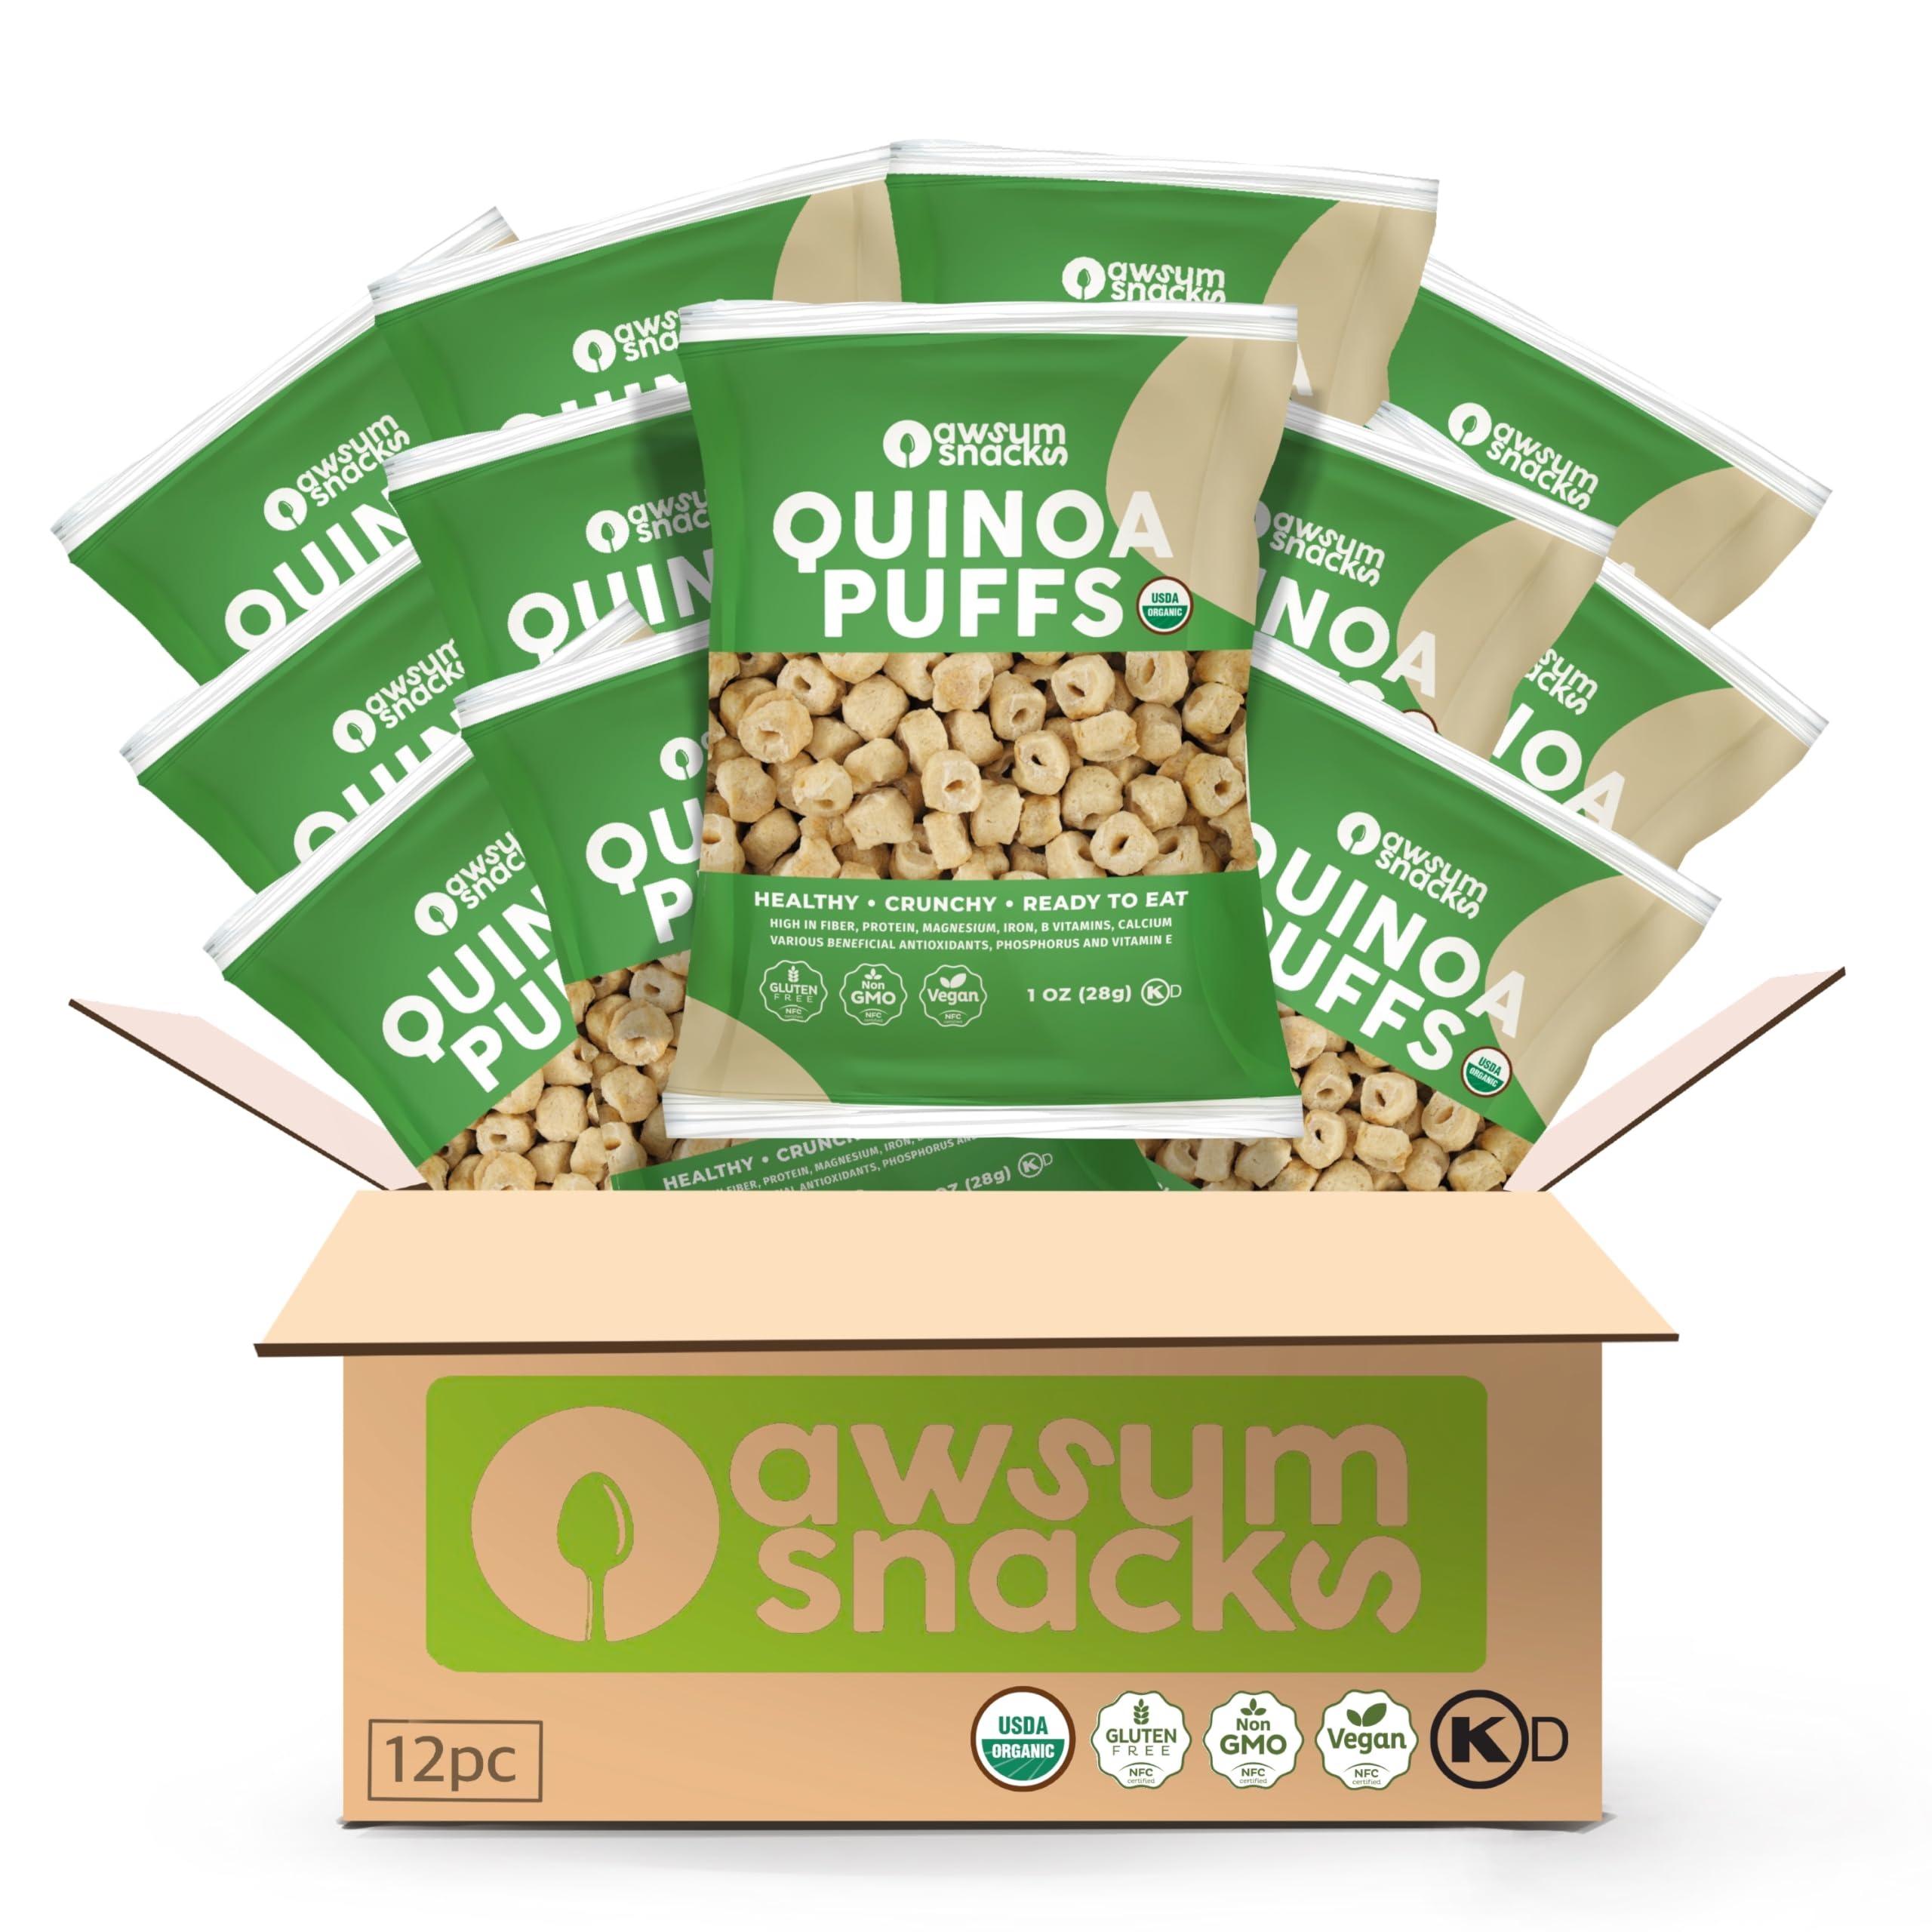
Item Name: Awsum Snacks Organic Quinoa Puffs Healthy Snack - Nutritional Food - Plant-Based Protein - Kosher Vegan Non-GMO Gluten Free Puffed Croutons For Adults And Kids - No Added Sugar (12 bags 1oz).
Bullet Point 1: Awsumsnacks Quinoa puffs are a super healthy and organic snack option made from quinoa, a nutrient-packed superfood that is gluten-free and grain-free, making it suitable for those with dietary restrictions
Bullet Point 2: These delicious quinoa puffs are a guilt-free snack with no added sugar, providing a clean and wholesome taste that will satisfy your cravings without sabotaging your health goals
Bullet Point 3: With just one ingredient and only 100 calories per serving, Awsumsnacks Quinoa puffs
Bullet Point 4: These versatile quinoa puffs can be enjoyed as a standalone snack or used as a topping for salads, yogurt, or smoothies, adding a pleasant crunch and an additional boost of protein to your meals
Bullet Point 5: Whether you're a health-conscious individual or simply looking for a tasty and nutritious snack option, Awsumsnacks Quinoa puffs are a good-to-go choice that ensures you're getting the maximum nutritional benefits with every bite
Bullet Point 6: Awsum Snacks Quinoa Puffs: With 100% organic quinoa, our gluten-free puffs are the perfect healthy snack. Each 1oz serving is a low-calorie, plant-based protein boost for kids and adults alike.
Bullet Point 7: Versatile & Convenient: Perfect for busy lifestyles, these puffs are great for snacking on the go or as a nutritious topping for salads, yogurt, and smoothies, adding crunch and protein to your meals.
Bullet Point 8: Nutrient-Packed Snack: A single ingredient snack that’s rich in protein and fiber. Our quinoa puffs are kosher, vegan, non-GMO, and free from gluten, making them accessible to everyone.
Bullet Point 9: **Satisfy Cravings Healthily:** Designed for athletes, fitness enthusiasts, and anyone aiming for a healthy diet, our puffs are your go-to snack, ensuring you get the most nutritional value with each bite.
Product Description: Awsum Snacks presents Organic Quinoa Puffs, a groundbreaking snack that revolutionizes healthy eating. Crafted from 100% organic quinoa, these puffs stand at the intersection of nutrition and convenience, offering a snack that is not only gluten-free but also packed with the goodness of plant-based protein. Perfect for both adults and kids, each 1oz bag is a treasure trove of nutrients, including fiber and essential amino acids, with just 100 calories, making it an ideal choice for anyone, anywhere. What sets our quinoa puffs apart is their simplicity and purity. With no added sugar and only one ingredient, they promise a guilt-free snacking experience that aligns with dietary needs ranging from vegan to diabetic-friendly. Whether you're looking to fuel your fitness journey, seeking a wholesome snack for your kids, or simply craving something delicious yet nutritious, Awsum Snacks Quinoa Puffs cater to all without compromising on taste or health. Versatility is another hallmark of our quinoa puffs. They seamlessly transition from a quick on-the-go snack to a crunchy addition to your salads, yogurts, or smoothies, enriching your meals with a protein boost. This adaptability makes them a staple in any pantry, ready to elevate your snacking game. In embracing Awsum Snacks Quinoa Puffs, you choose a snack that respects your health goals and dietary preferences. It's a choice for sustainability, embracing a gluten-free, kosher, vegan, and non-GMO world where taste and health go hand in hand. Join us in this wholesome journey and experience the ultimate in nutritious snacking, ensuring you get the maximum benefits from every bite. With Awsum Snacks, you're not just choosing a snack; you're choosing a lifestyle.
Value: 12.0
Unit: Ounce

Price: 11.99